Buses in Adelaide

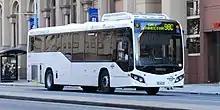
Torrens Transit Custom Coaches bodied Iveco Metro in June 2014

Free City Connector buses are zero-fare, wheelchair-accessible circuit routes that service the Adelaide CBD and North Adelaide daily which are joint of initiative of Government of South Australia, Adelaide City Council and Adelaide Metro, on four routes: